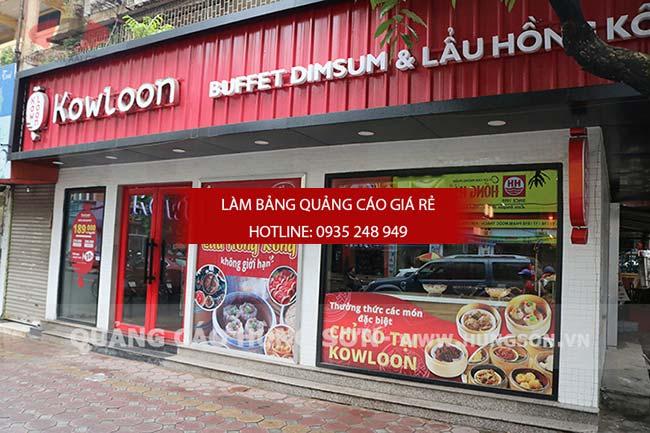
ở trên con phố có một cửa hàng ăn uống đang đóng cửa